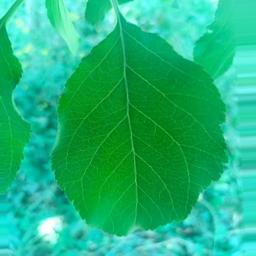
Label: Healthy